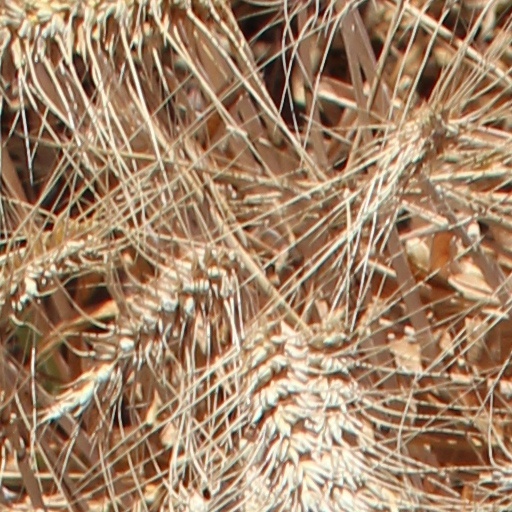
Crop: wheat